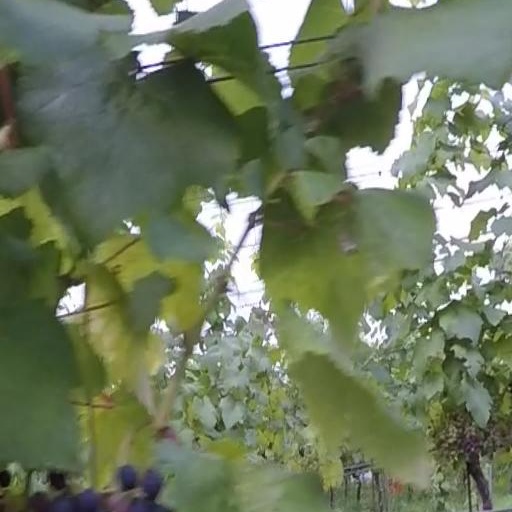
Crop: grape